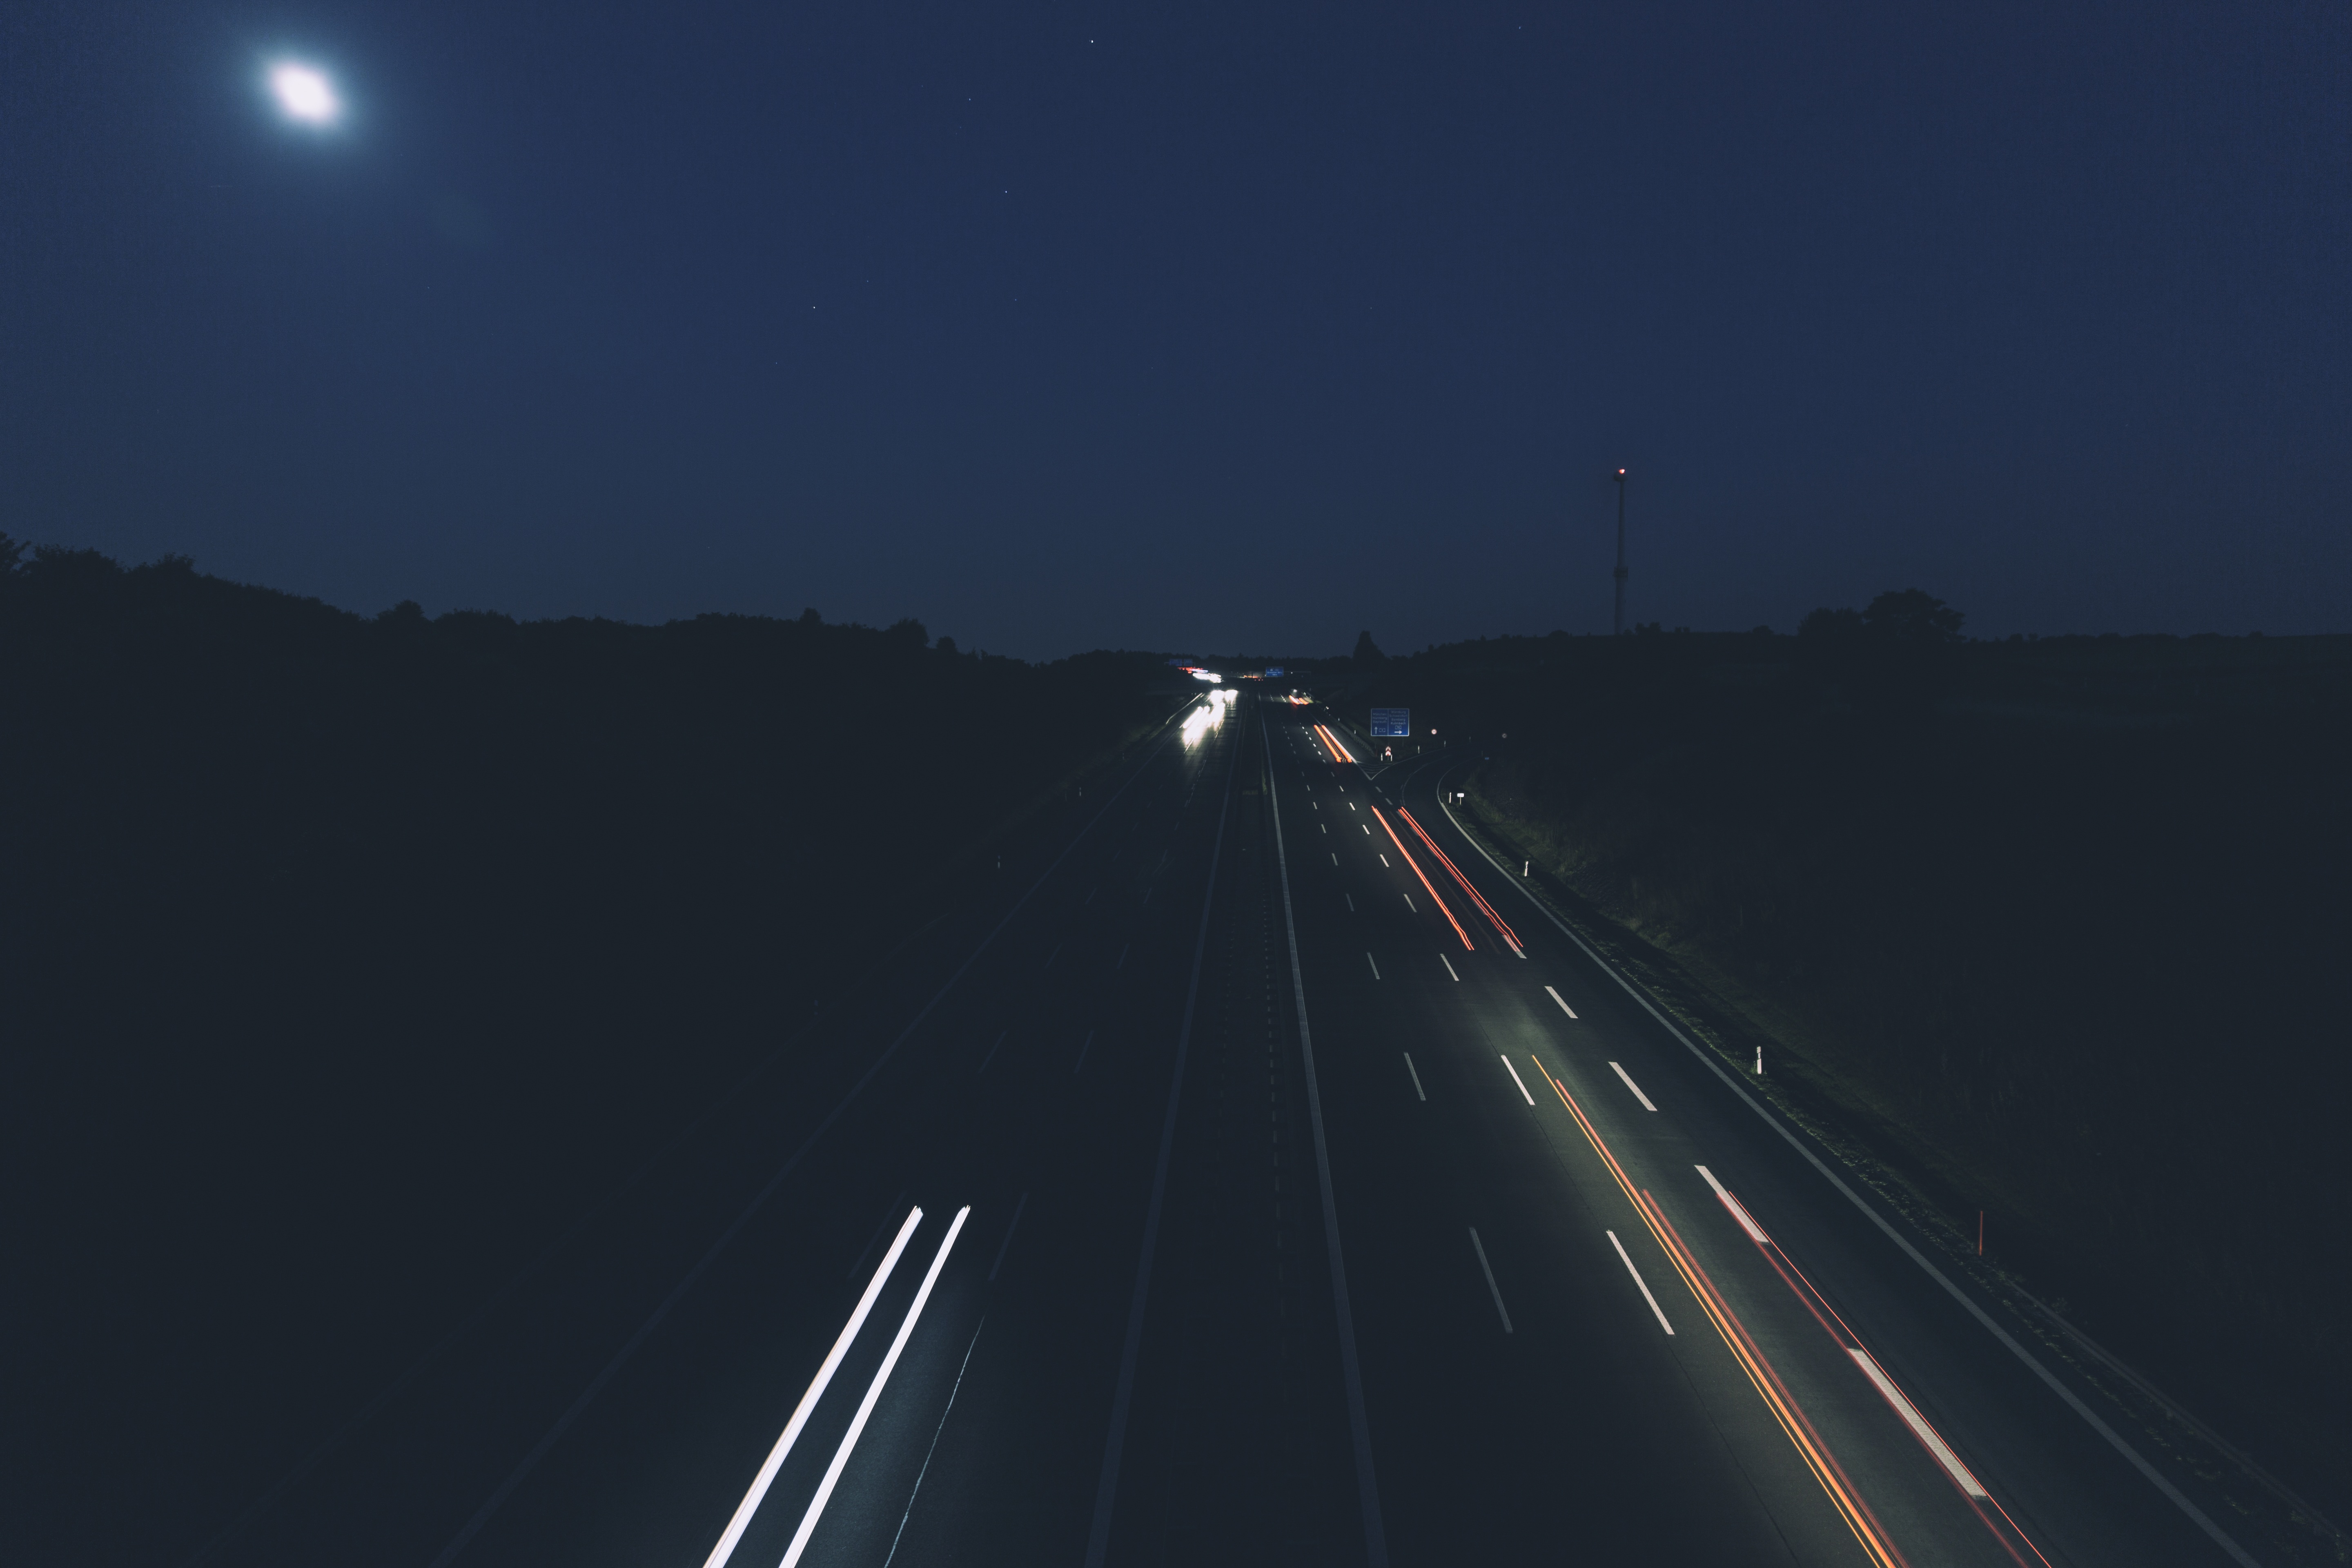
horizon, light, sky, road, white, traffic, night, highway, atmosphere, asphalt, dark, dusk, transport, red, drive, auto, darkness, street light, speed, movement, lighting, light trail, long exposure, spotlight, trace, lights, infrastructure, mood, pkw, vehicles, taillights, night photograph, back light, rear mirror, tracer, lights track, brake lights, light traces, car headlights, atmospheric phenomenon, atmosphere of earth